Zollicoffer's Law Office

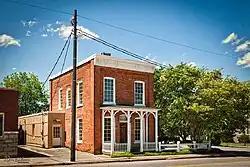

Zollicoffer's Law Office is a historic office building located in Henderson, Vance County, North Carolina. It was built in 1887, and is a two-story, two bay by two bay, brick building with Italianate-style design elements. It is associated with A.C. Zollicoffer, who was prominent in local and regional legal, political, and business circles.